Networked-loan

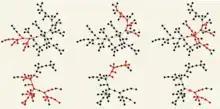
Risk contagion example

Once the loan is approved, the company can usually immediately obtain the full amount of the loan and begin to repay the bank via a regular installment plan, until the end of the agreement. Following the establishment of a guarantee relationship, the guarantor and the borrower share information and the borrower 's actions are supervised by the guarantor. This can effectively reduce the transaction costs of credit activities and achieve the optimal allocation of credit resources.